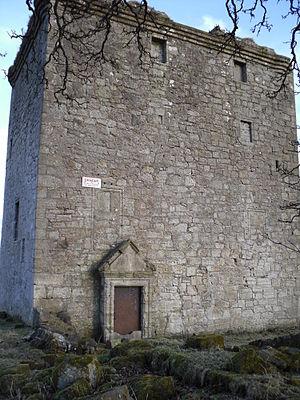
Cette liste recense les principaux châteaux du council area du Renfrewshire en Écosse.